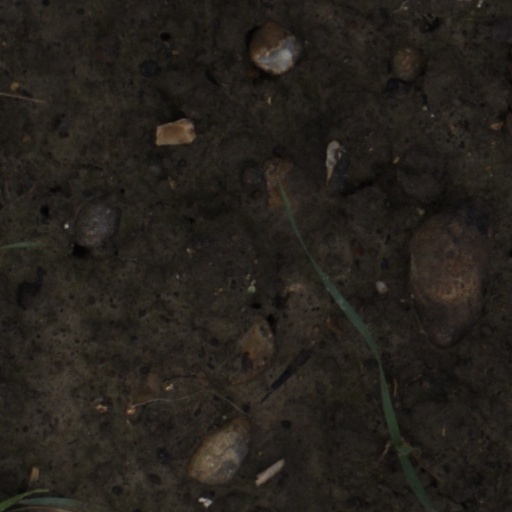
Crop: wheat